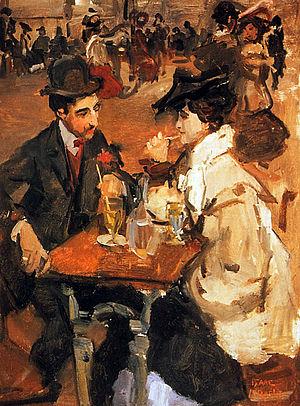
Le moulin de la Galette est le seul moulin à vent en état de marche de la butte Montmartre dans le 18ᵉ arrondissement de Paris. Il est visible à l'angle de la rue Lepic et de la rue Girardon et fut jadis une célèbre guinguette. Actuellement intégré sur la parcelle d'une résidence privée, il n'est plus accessible au public. Dans l'enceinte de la résidence qui comprend la partie sud de l'impasse des Deux-Frères, se trouve la mire du Nord.
Isaac Lazarus Israëls, né le 3 février 1865 à Amsterdam, et mort le 7 octobre 1934 à La Haye, est un peintre néerlandais associé au mouvement impressionnisme d'Amsterdam .Il a réalisé plusieurs peintures sur le boxeur sénégalais « Battling Siki ».